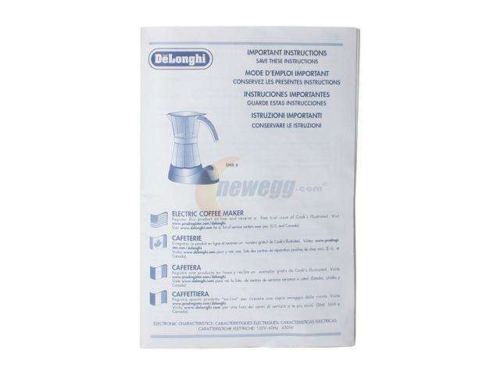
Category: coffee maker